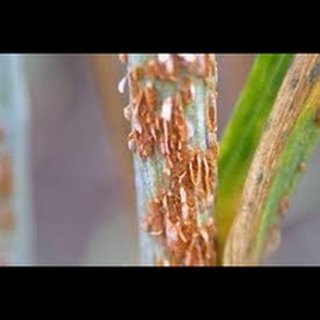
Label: wheat_black_rust